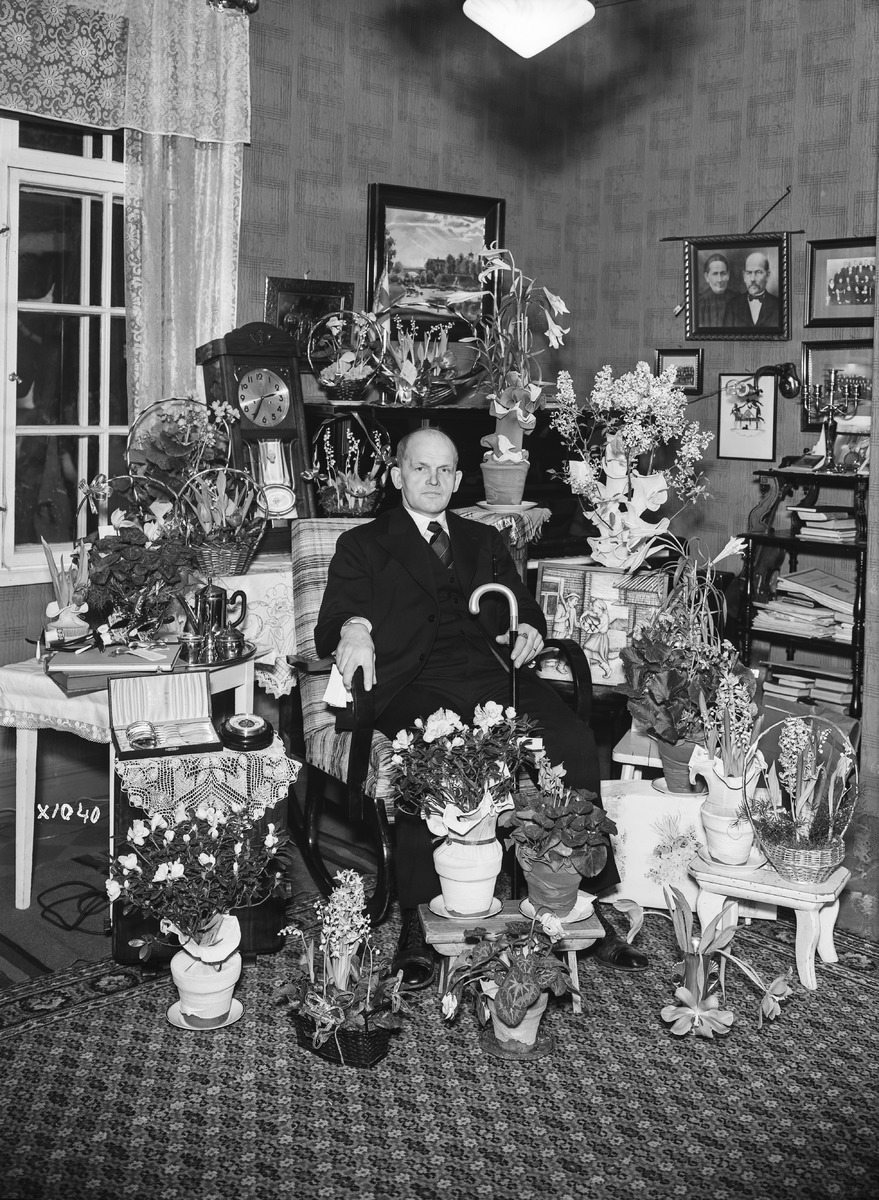
Mies kukkien ja lahjojen kanssa
A man with flowers and presents
sisällön kuvaus: Mies kukkien ja lahjojen kanssa todennäköisesti syntymäpäivänään vuonna 1938. content description: A man with flowers and presents probably on his birthday in 1938.
Vuosi: 1938
Paikka: , Suomi, Suomi
Aiheet: kokokuva; sisäkuva; merkkipäivät; syntymäpäivät; lahjat; kukat; miehet; flowers; men; presents; gifts; birthdays